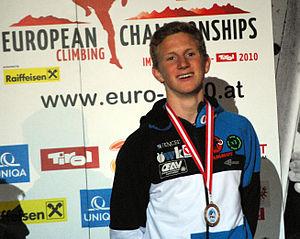
Jakob Schubert, né le 31 décembre 1990, est un grimpeur autrichien.